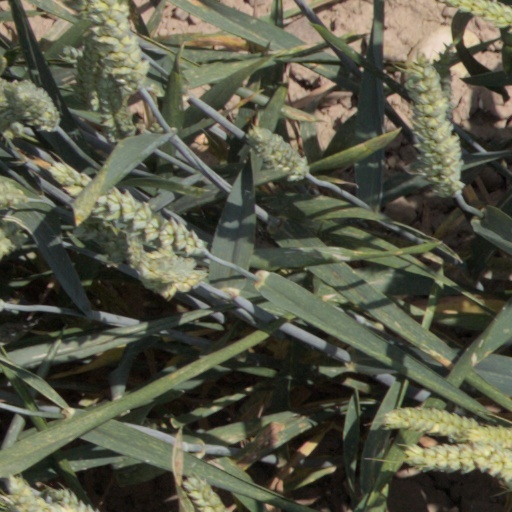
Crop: wheat